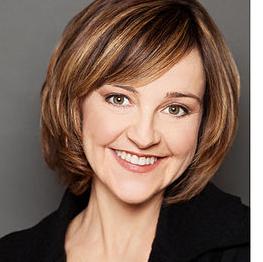
Age: 45